Portrait of Edward Grimston

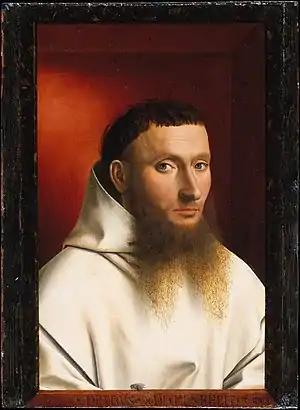
"Portrait of a Carthusian", 1446. Metropolitan Museum of Art, New York City

Edward Grimston of Sussex (died 1478) was an English diplomat in the service of Henry VI of England, and is identifiable from the coat of arms on the wall behind him. Grimston conducted negociations between Henry VI and the court of Philip the Good, Duke of Burgundy during the 1440s. Art historians assume that Grimston commissioned the painting to enhance his reputation during a period when Early Netherlandish painting was at the peak of its reputation. He would have sat for the portrait during a visit to Bruges while acting as a diplomat.